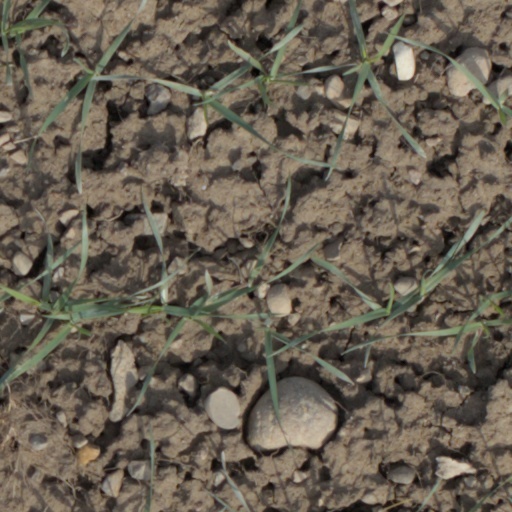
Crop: wheat